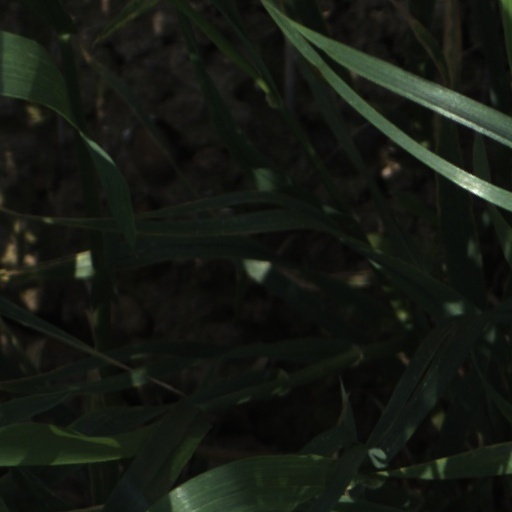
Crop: wheat